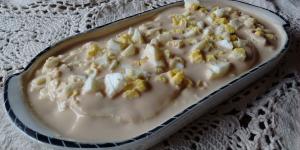
vitel tone de pollo